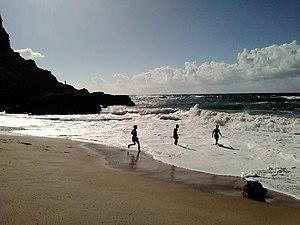
Berrihane est une commune de la wilaya d'El Tarf en Algérie.